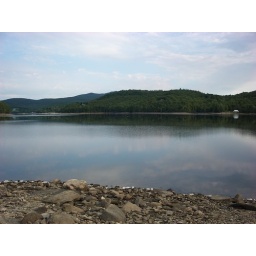
the lake and the only house &amp;quot;grandfathered&amp;quot; in to be on the shore